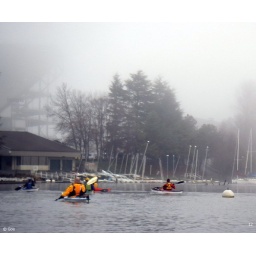
Husky Stadium boat house in the fog.